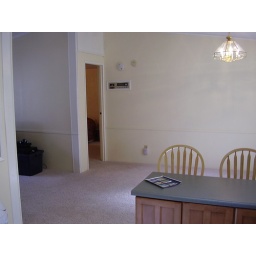
Living room to left, master bedroom door in back